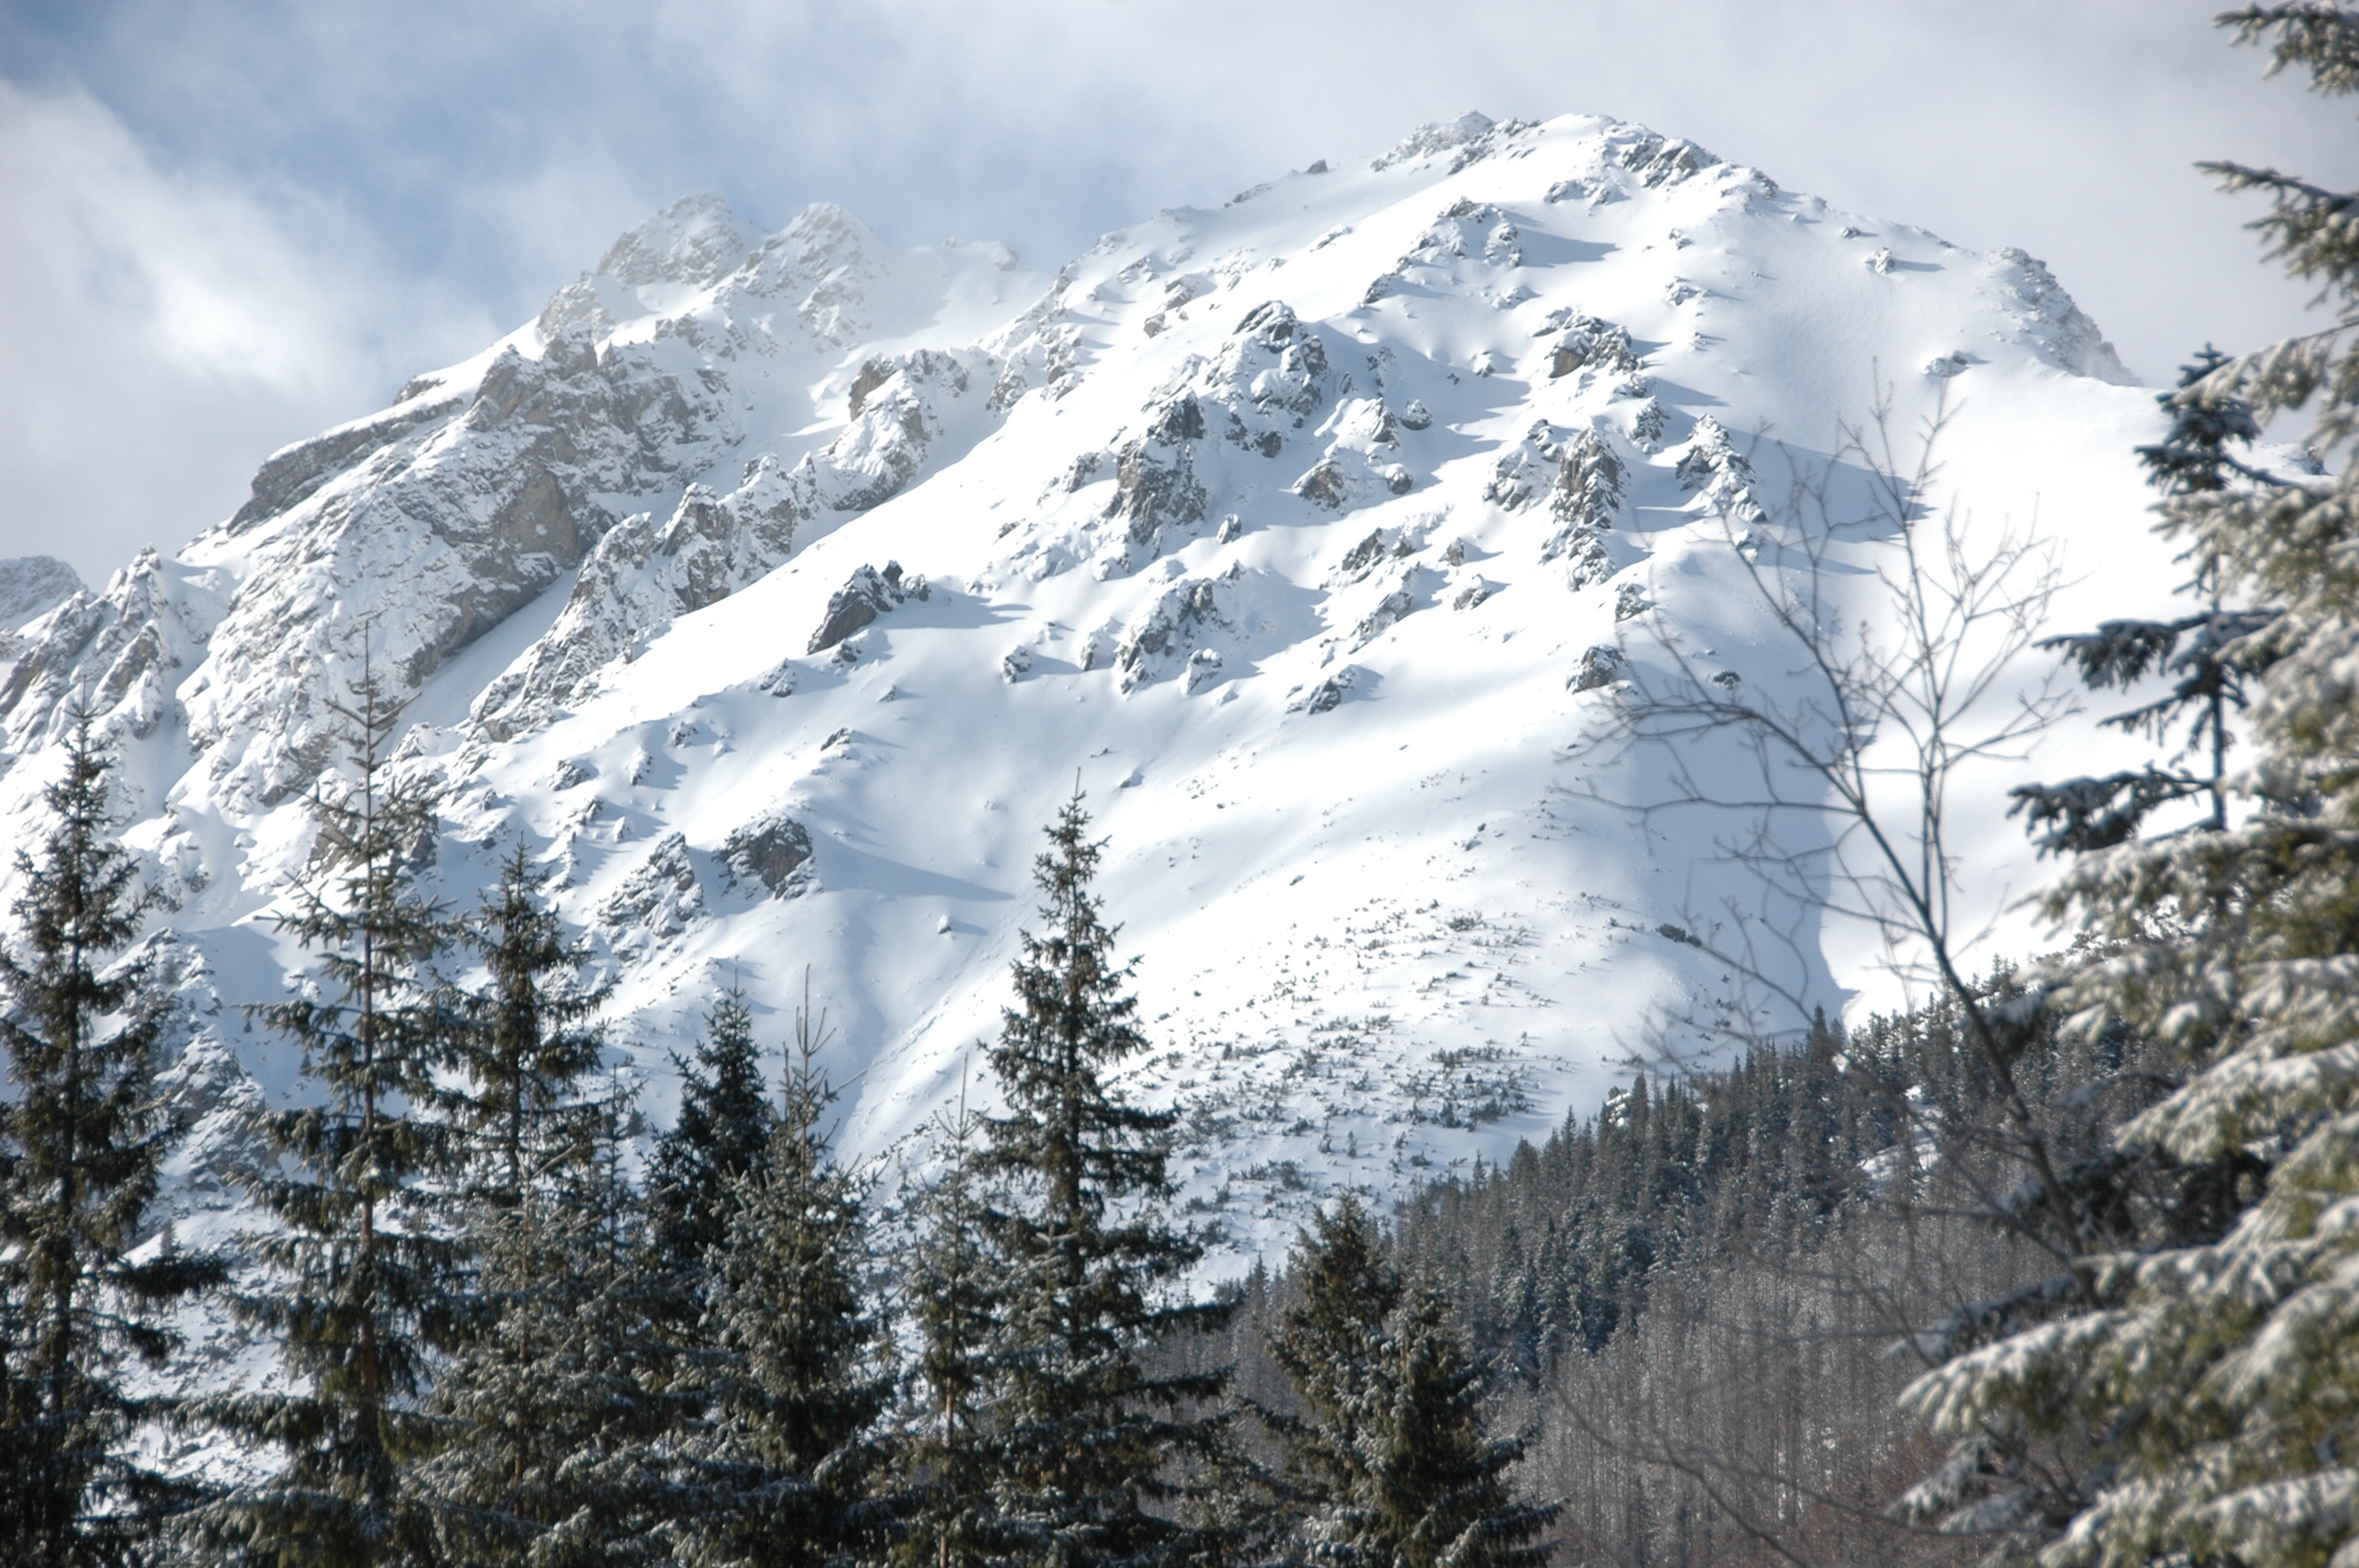
mountain, snow, winter, mountain range, weather, season, ridge, summit, massif, alps, piste, tatry, landform, mountainous landforms, geological phenomenon, gerlach